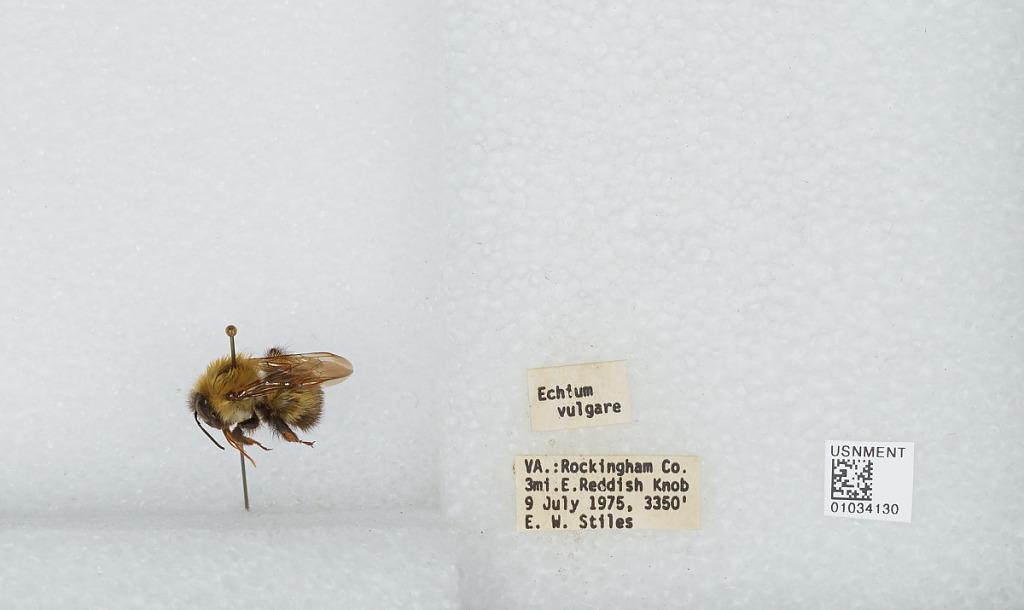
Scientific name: Bombus (Pyrobombus) perplexus Cresson
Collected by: E. Stiles
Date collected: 1975-7-9
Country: United States
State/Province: Virginia
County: Rockingham
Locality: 3 miles East of Reddish Knob (George Washington National Forest)
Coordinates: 38.4636, -79.1861